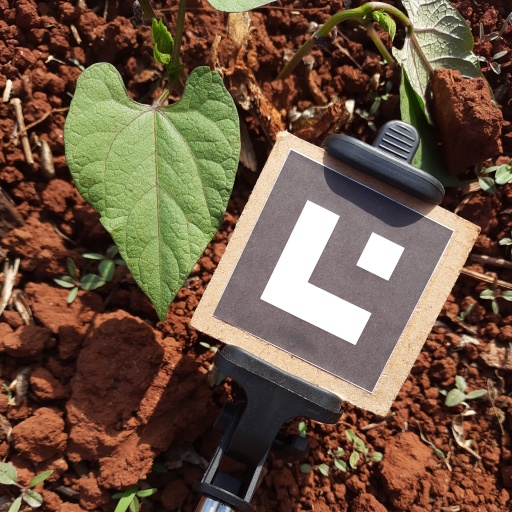
Observations: flat surface, eating holes in the edge, under sunlight